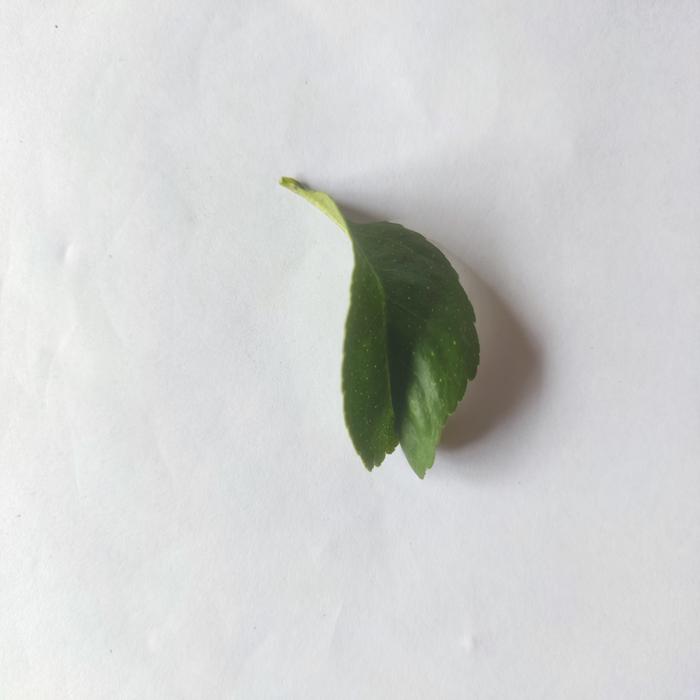
Crop: Lemon
Leaf condition: Leaf_Curl